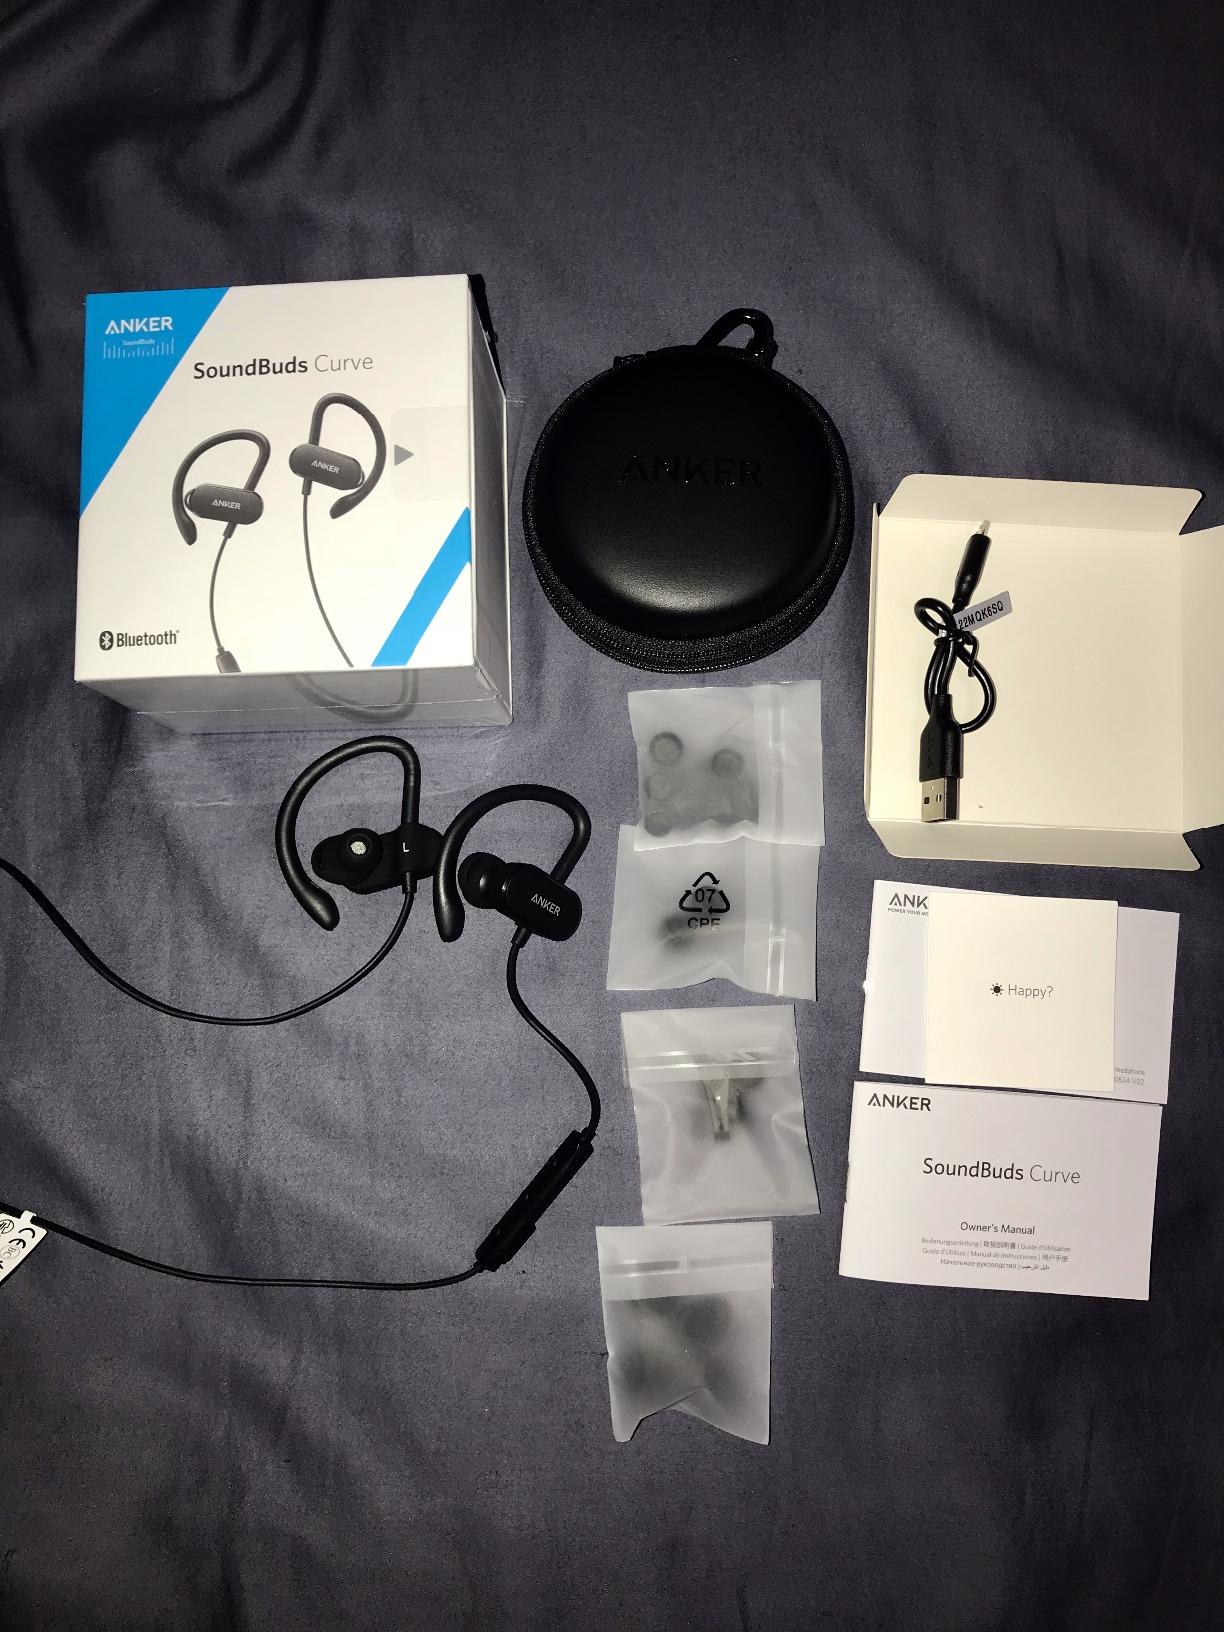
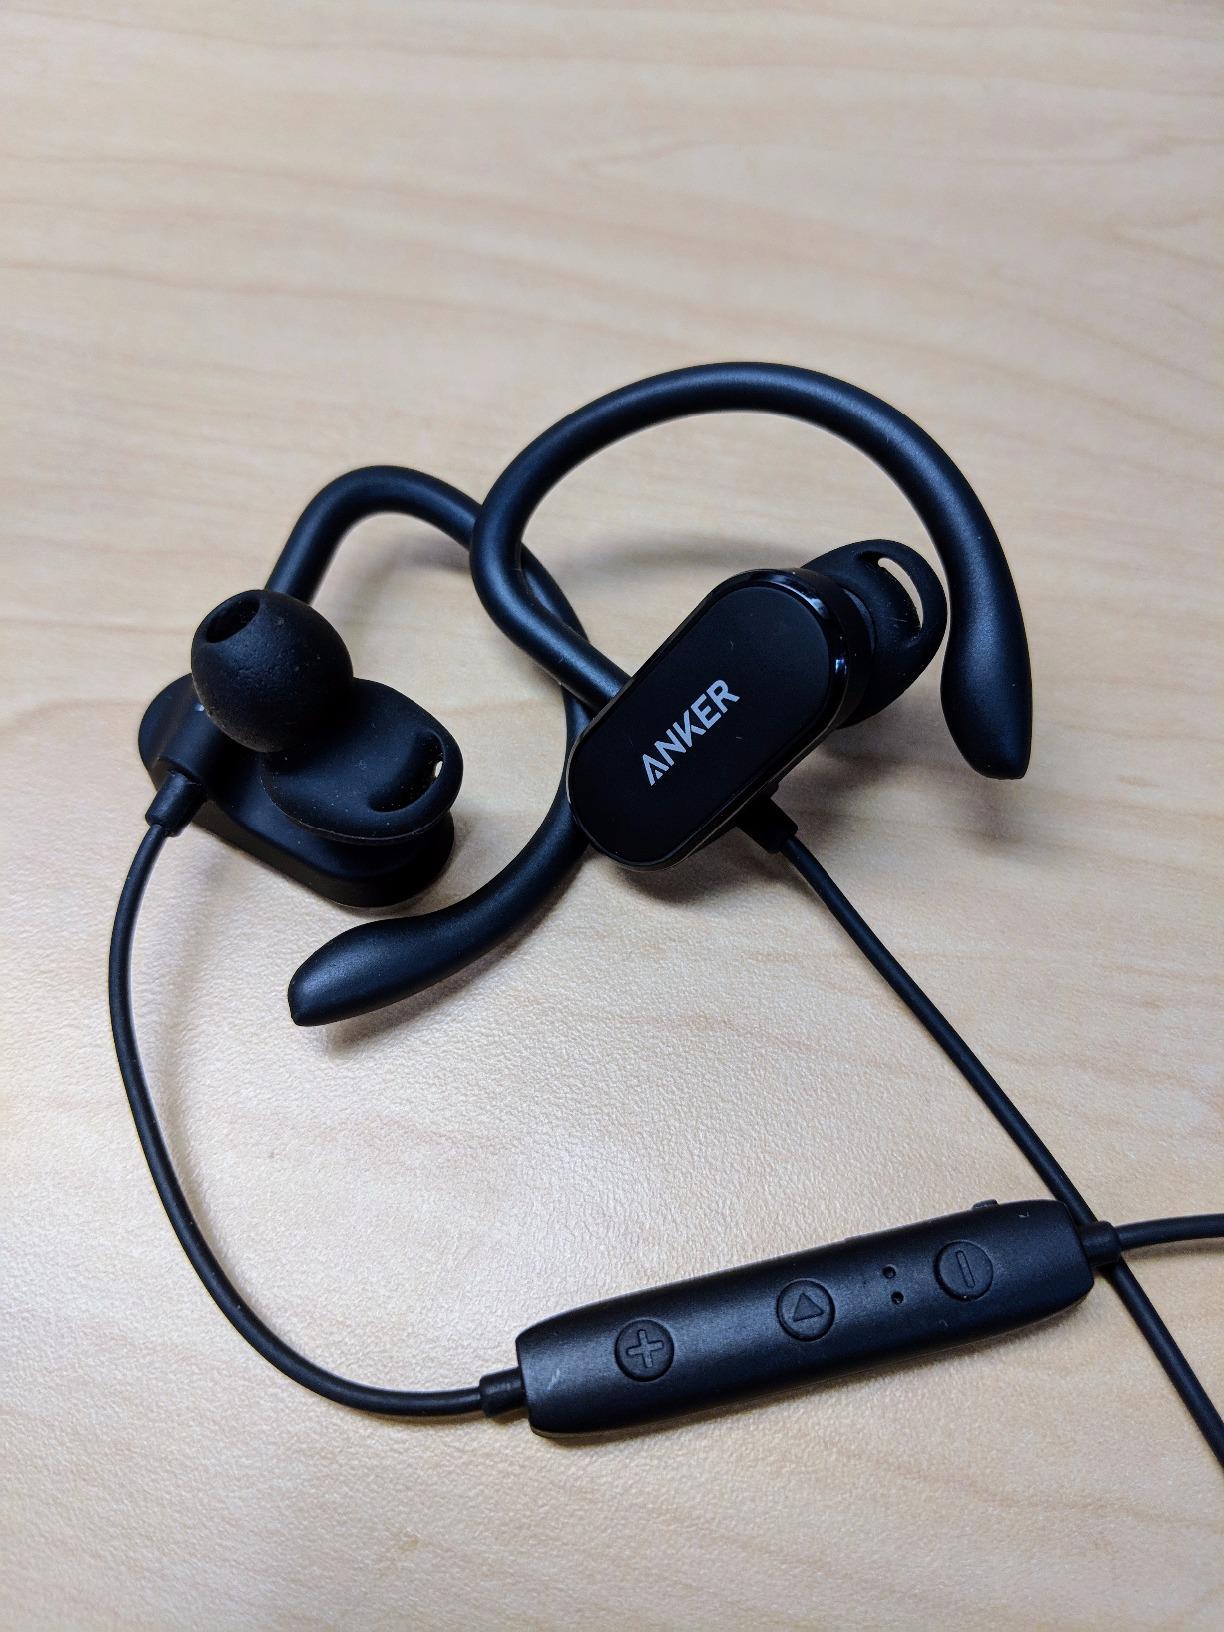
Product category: headphones
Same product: yes